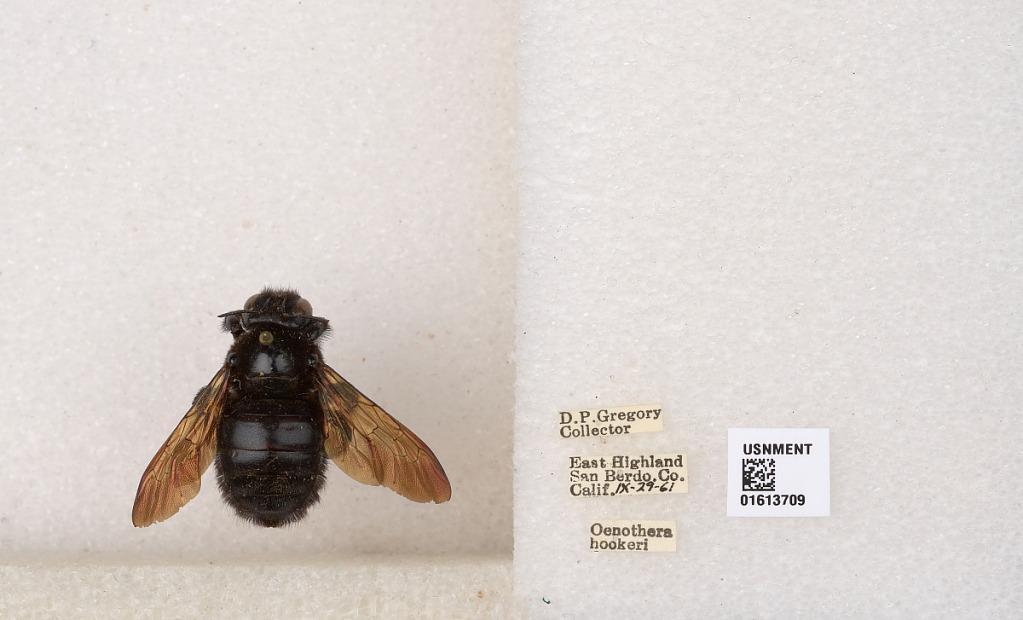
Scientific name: Xylocopa (Neoxylocopa) varipuncta Patton
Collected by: D. Gregory
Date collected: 1961-9-29
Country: United States
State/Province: California
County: San Bernardino
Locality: East Highland
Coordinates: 34.1, -117.167